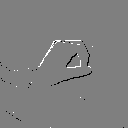
ASL letter: o